James Irvine (designer)

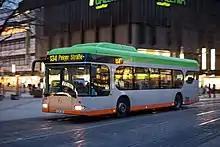
Mercedes-Benz Citaro, Hannover, Germany

He was a professor of industrial design at the Karlsruhe University of Arts and Design.